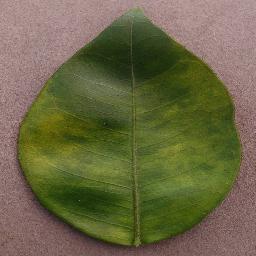
Label: Orange___Haunglongbing_(Citrus_greening)